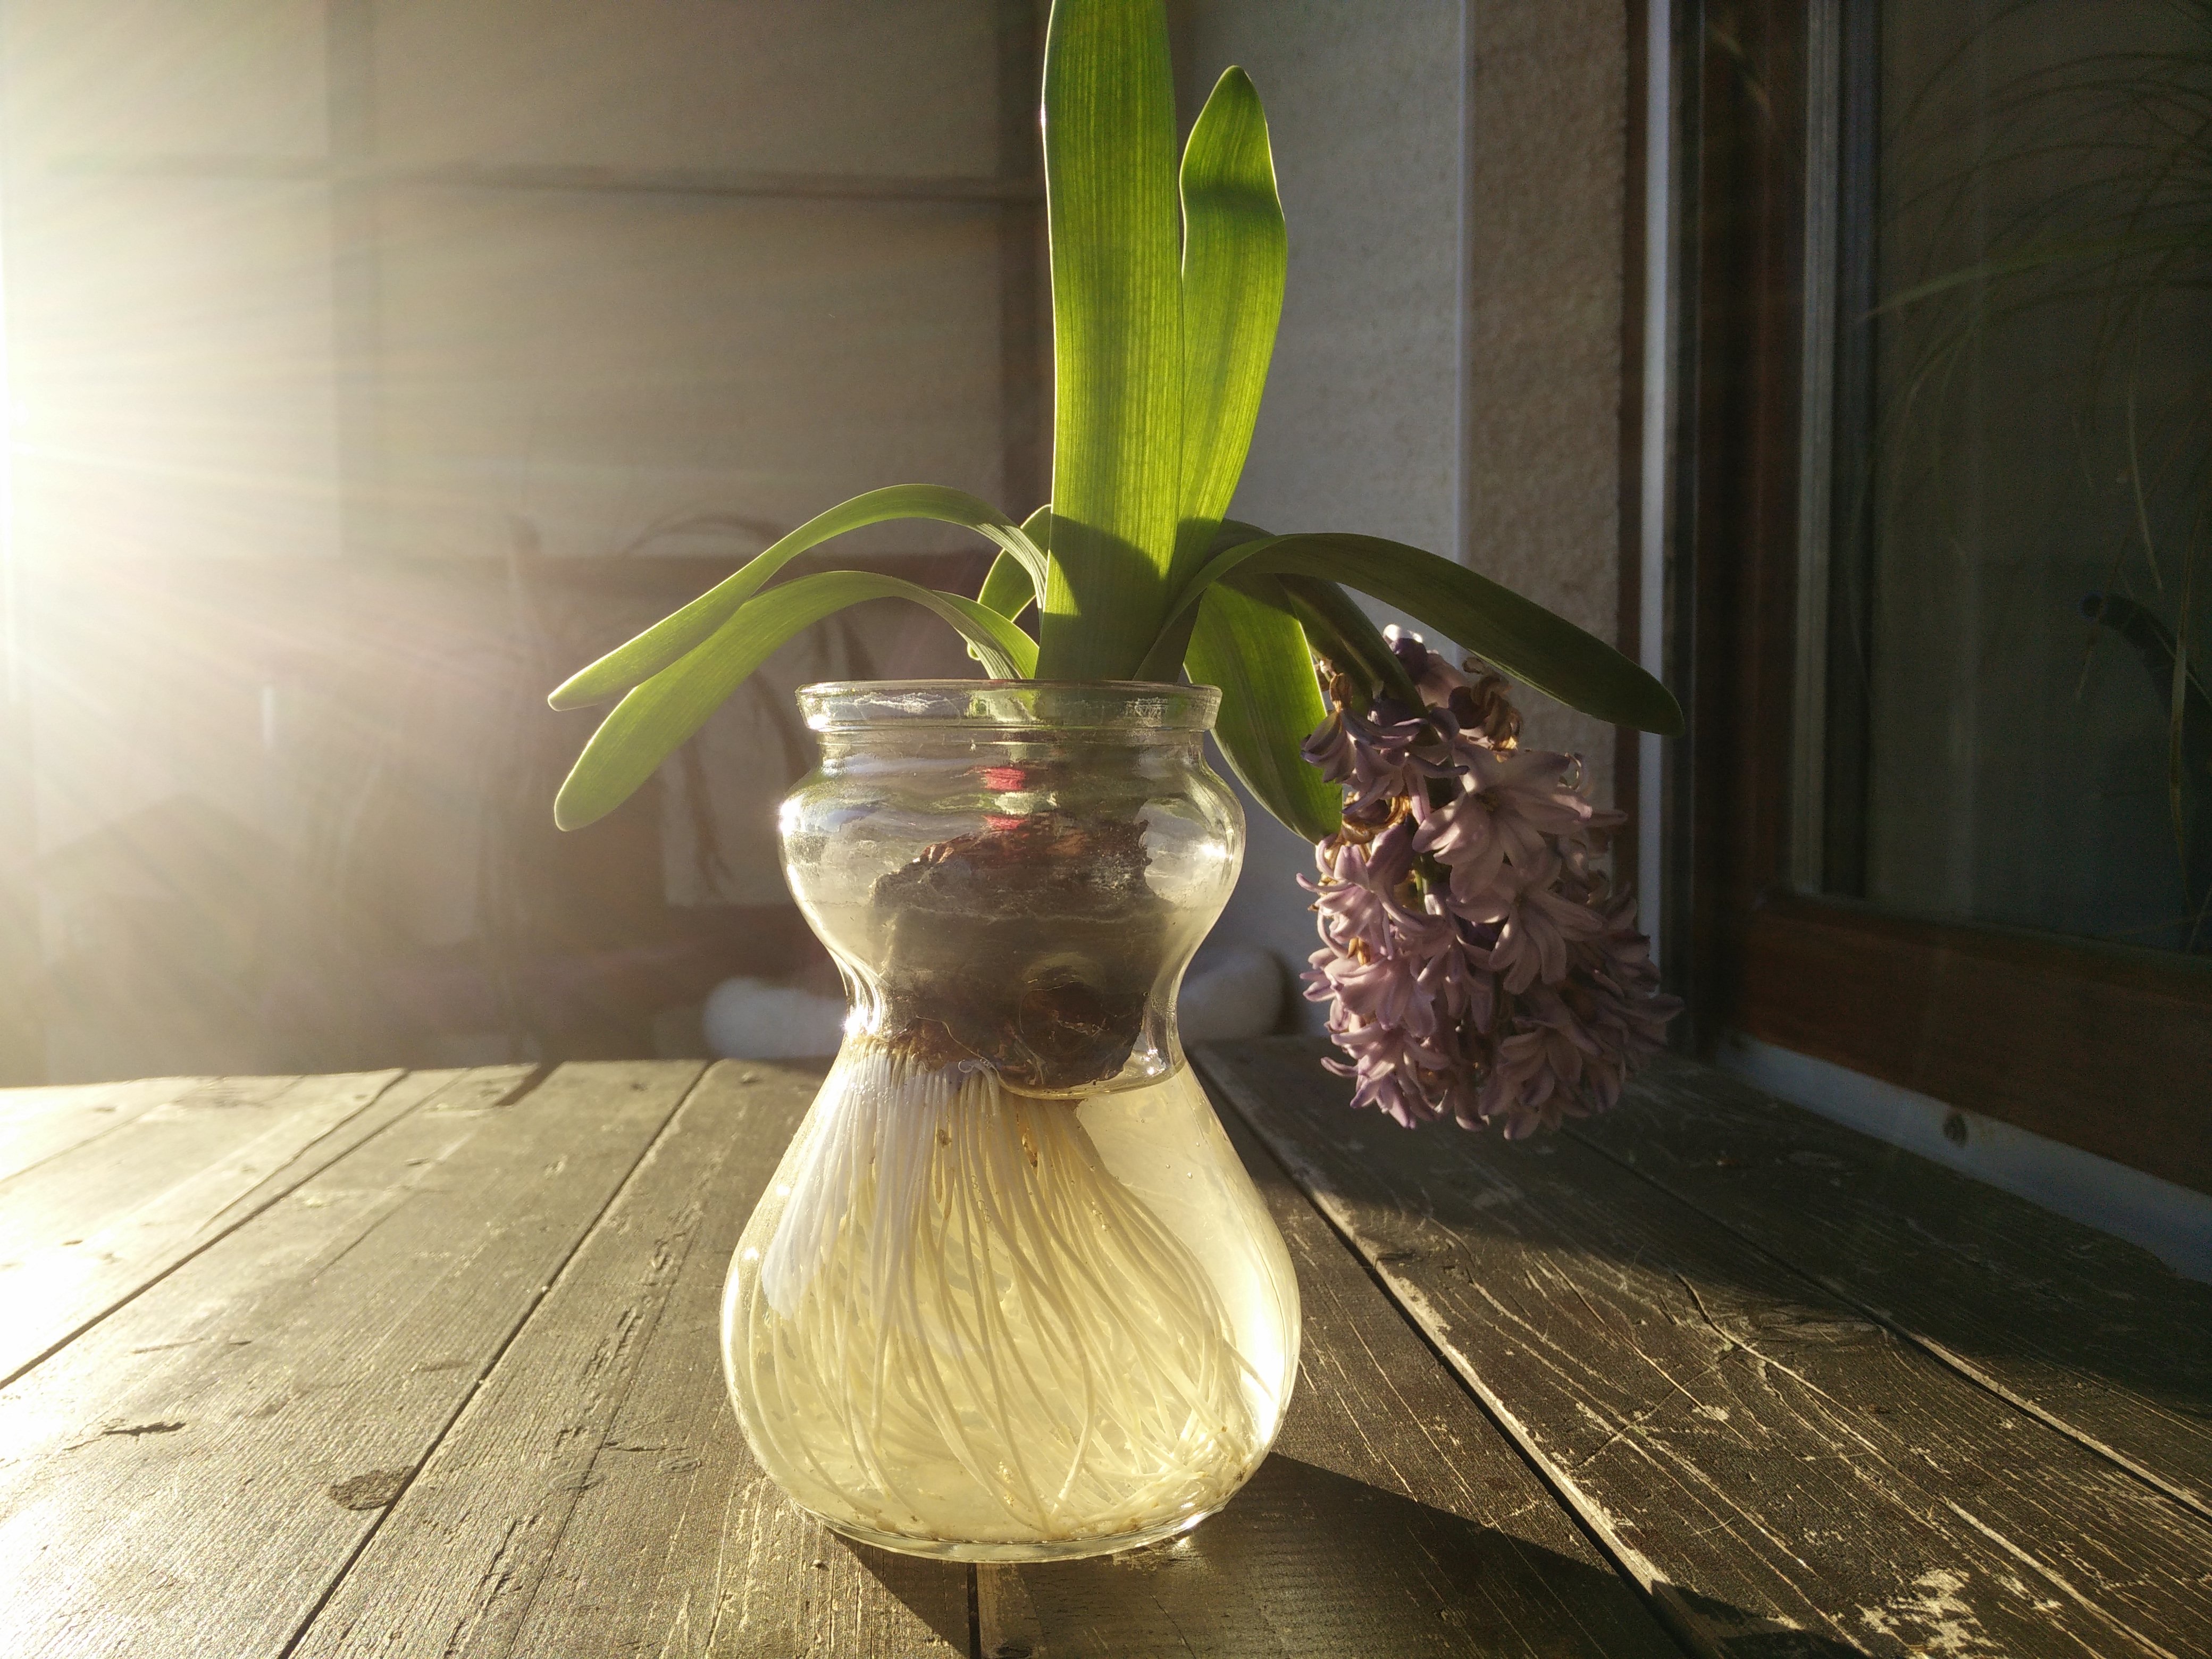
plant, flower, food, produce, lighting, art, carving, floristry, flowering plant, land plant